¿Quién será?

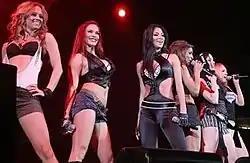
The Pussycat Dolls at Tacoma Dome, 2006

American girl group the Pussycat Dolls recorded "Sway" and released as the only single for the "Shall We Dance?" soundtrack. It is also the group's debut single overall. It was later included as a bonus track on their debut studio album, "PCD" (2005).